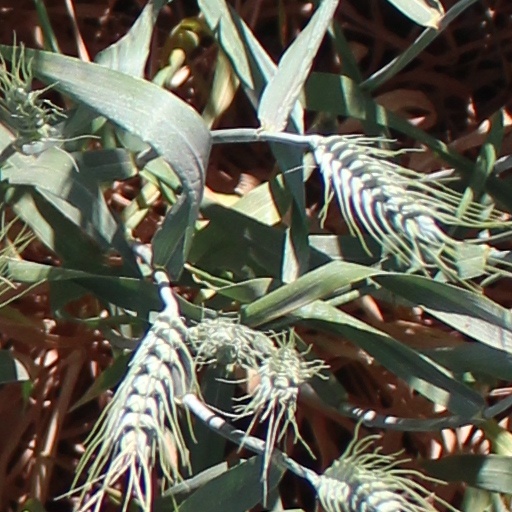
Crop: wheat